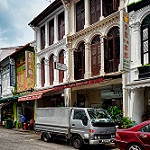
Label: non_damage_buildings_street